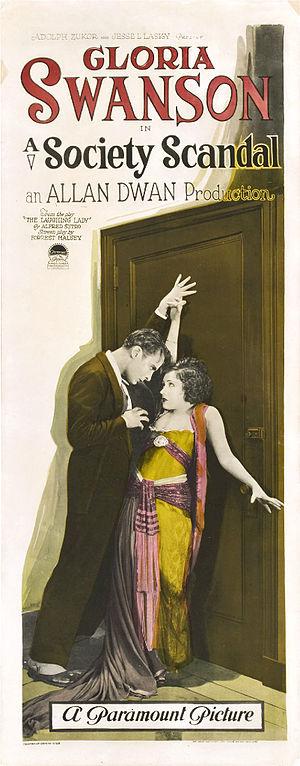
Scandale est un film américain réalisé par Allan Dwan, sorti en 1924.